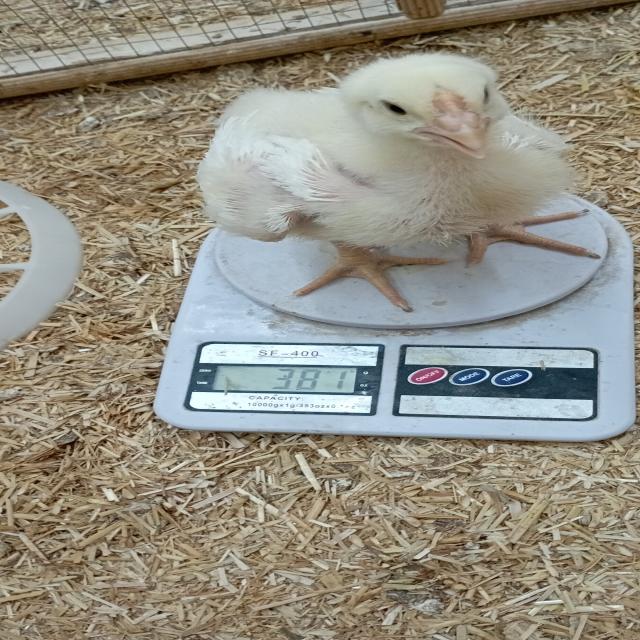
Weight: 381 g